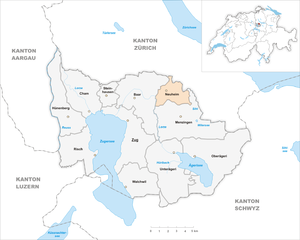
Neuheim est une commune suisse du canton de Zoug.